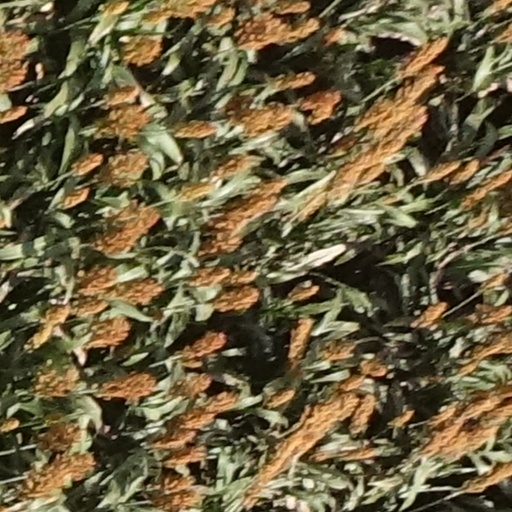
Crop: sorghum